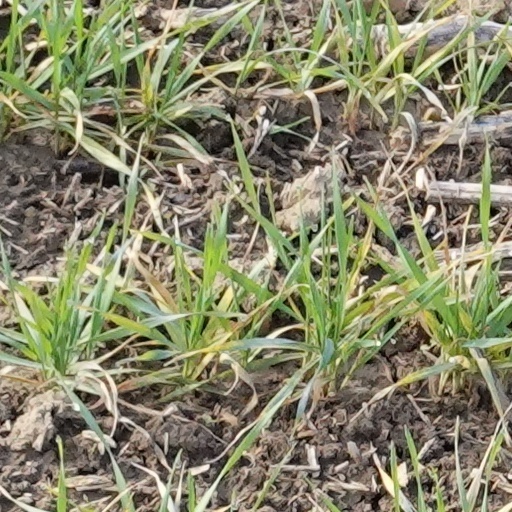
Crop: wheat